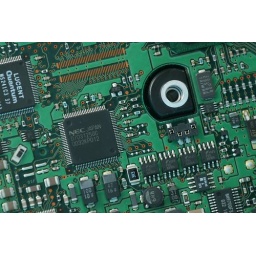
bird view over the pools anf the parked cars